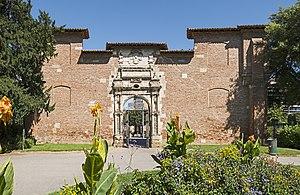
Nicolas Bachelier est un maître-maçon, ingénieur, architecte, et sculpteur français ayant collaboré à de très nombreuses réalisations architecturales toulousaines du début du XVIᵉ siècle, notamment des hôtels particuliers.
Le Capitole est un monument de la ville française de Toulouse, qui abrite aujourd’hui l'Hôtel de ville et le théâtre du Capitole. Sa construction a été décidée par les Capitouls en 1190, afin d’y établir le siège du pouvoir municipal. Il est l’emblème de la ville et c’est l’emplacement du pouvoir municipal depuis plus de huit siècles. Le Capitole est entouré par la place du Capitole à l'ouest, la rue de la Pomme et la rue du Poids de l'Huile au sud, le square Charles-de-Gaulle et la rue Ernest Roschach à l'est et la rue Lafayette au nord.
Le square Charles-de-Gaulle est une place située à Toulouse, entre le Capitole de Toulouse / rue Ernest Roscach à l'ouest, la rue Lafayette au nord, la rue d'Alsace-Lorraine à l'est et la rue du Poids-de-l'Huile au sud.